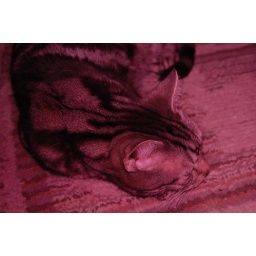
Putting a purple shirt above the flash so it wouldnt blind him Theme-1-Me, Myself &amp;amp; I